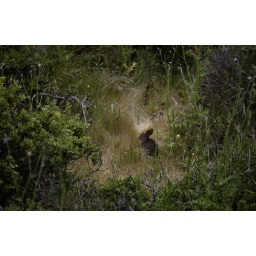
I spotted this cute little bunny rabbit hidden in the grass.Kehoe Beach, Point Reyes National Seashore, Marin County, California